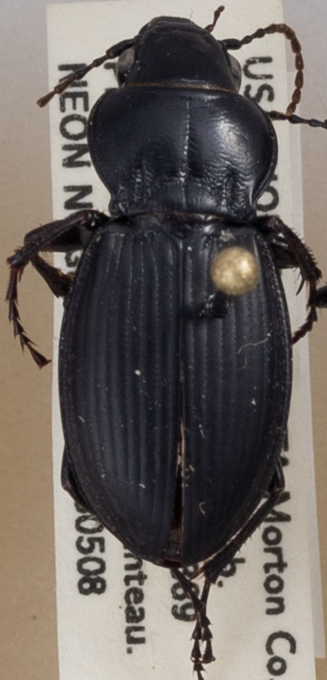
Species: Cyclotrachelus torvus
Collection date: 2018-05-08
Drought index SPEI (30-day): -0.264
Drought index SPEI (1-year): -0.492
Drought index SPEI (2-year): -0.24